List of Microsoft Windows versions

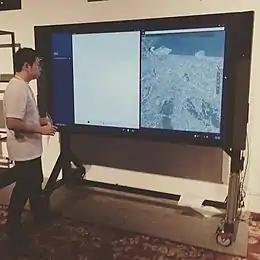
Surface Hub

Microsoft originally announced the Surface Hub, an interactive whiteboard, in January 2015. The Surface Hub family of devices runs a custom variant of Windows 10 known as Windows 10 Team.